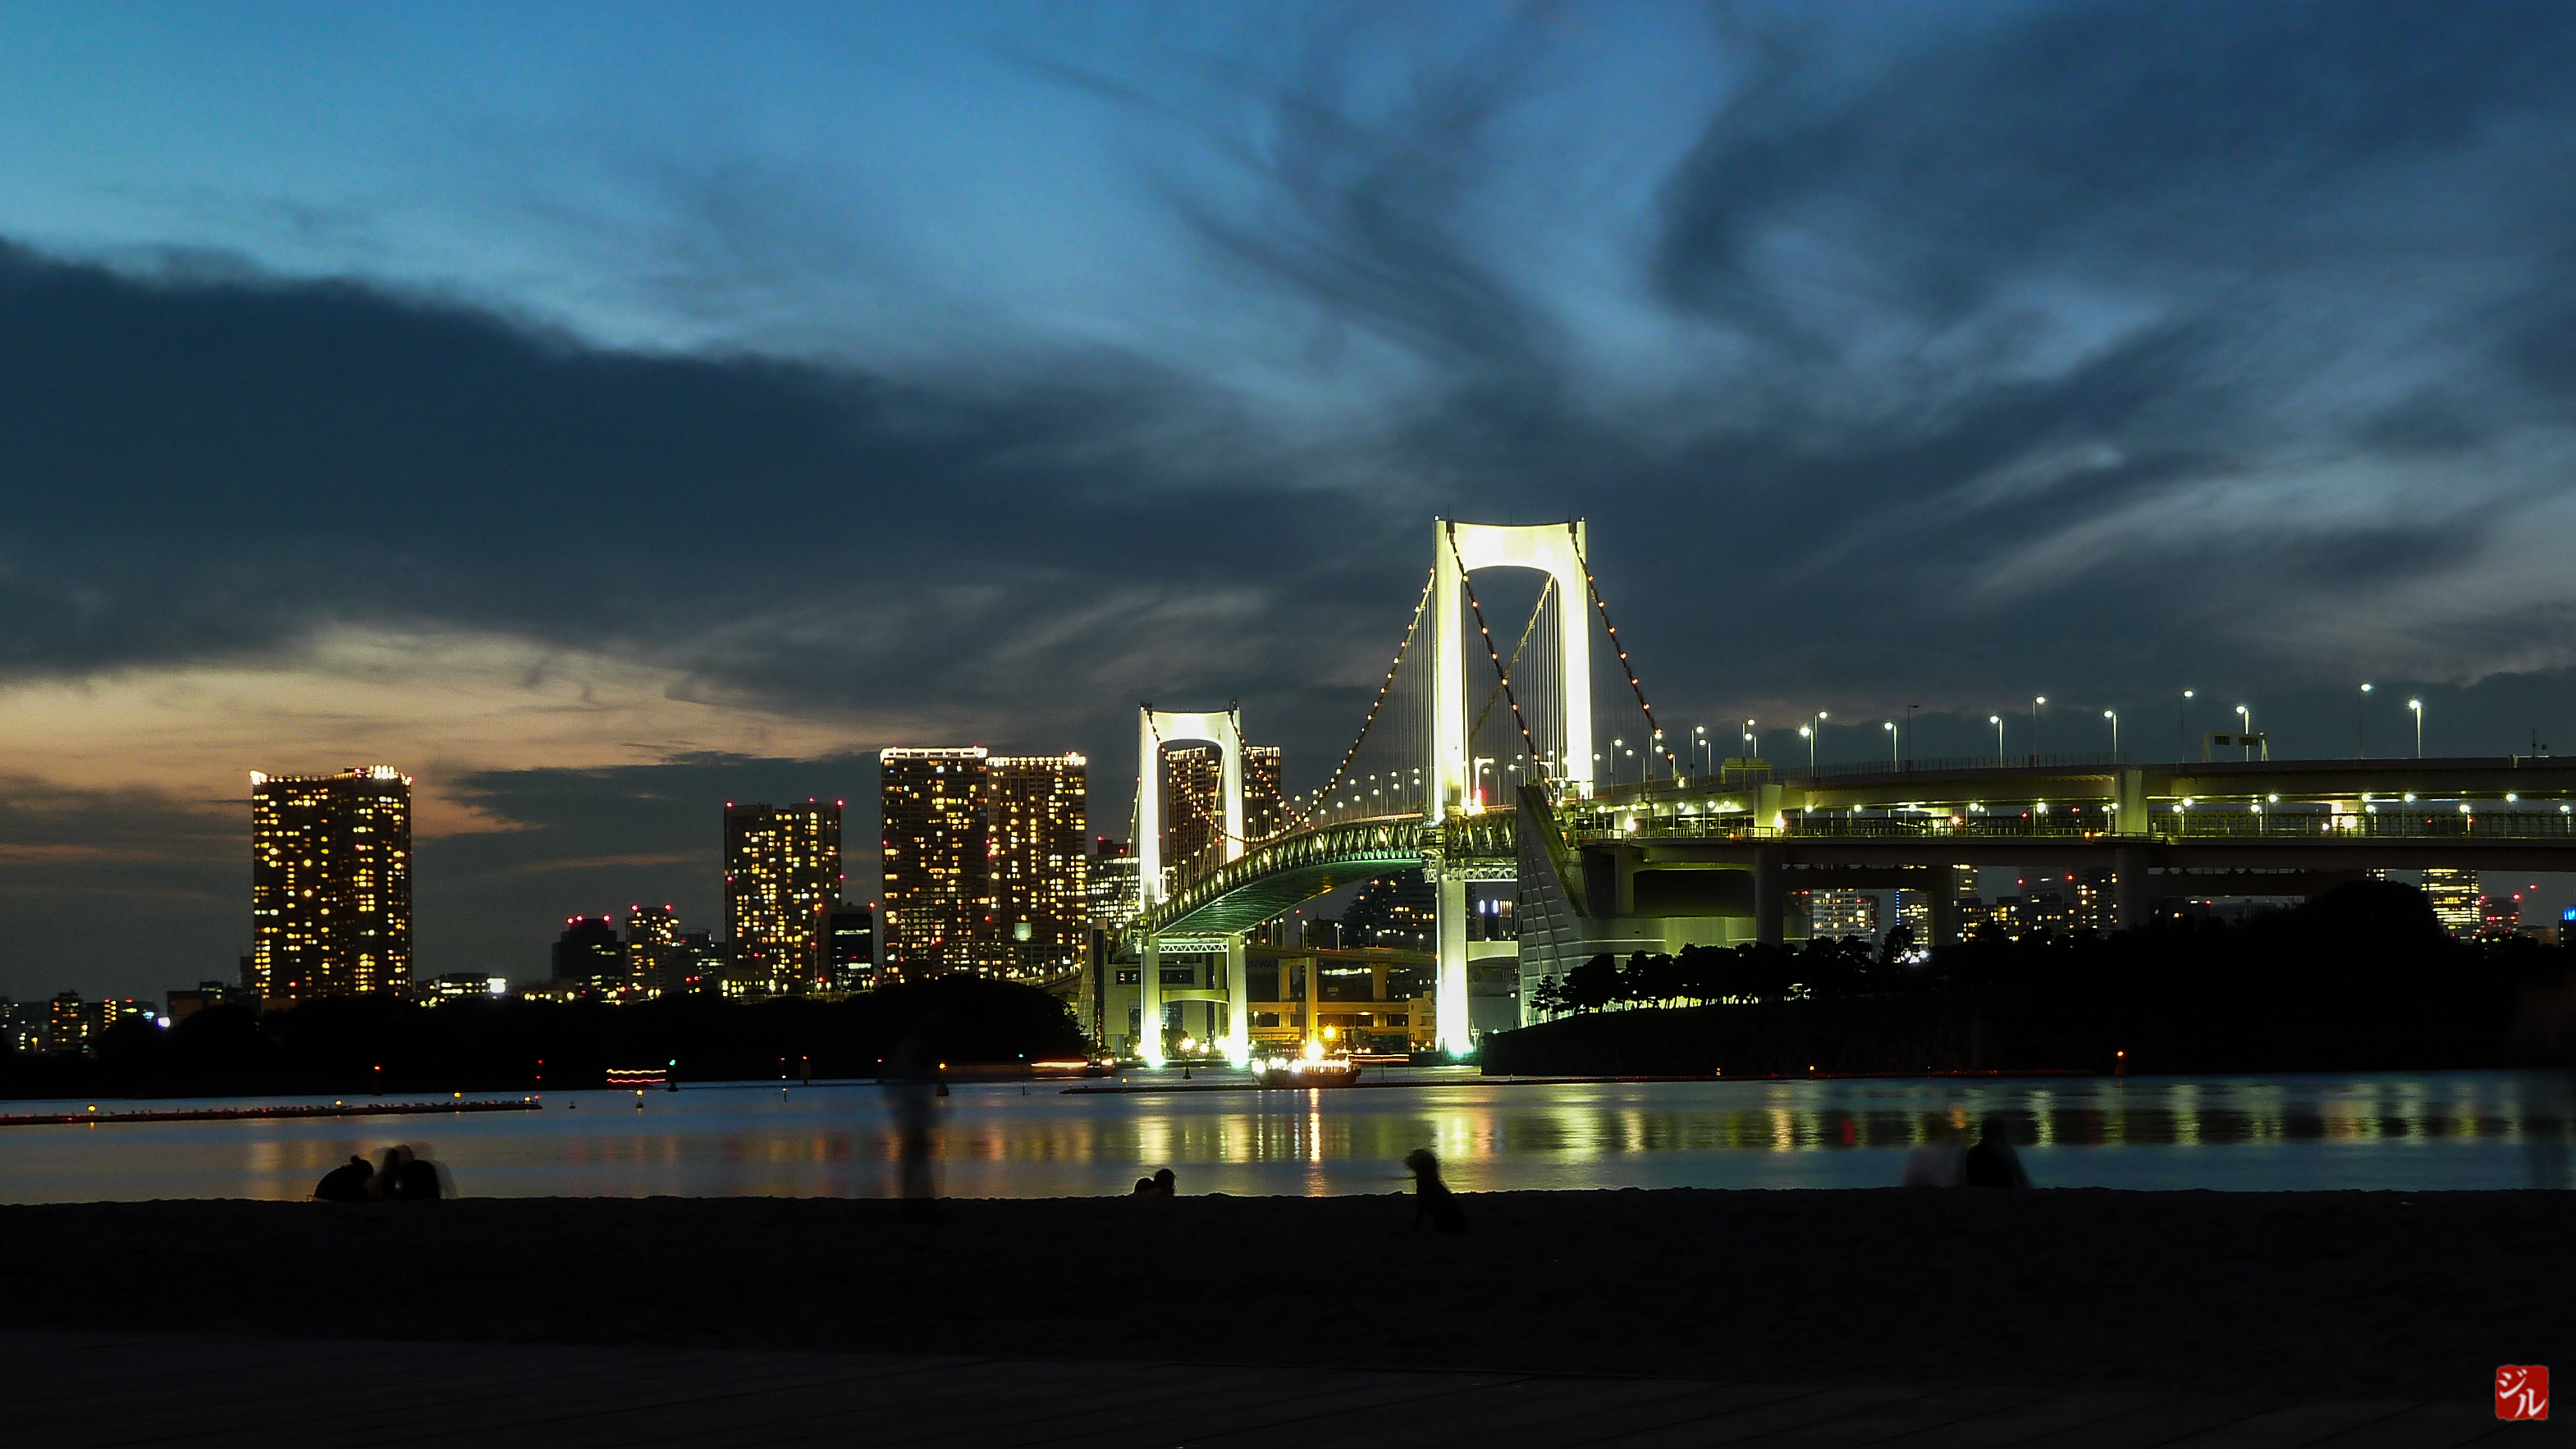
horizon, cloud, sky, bridge, skyline, night, city, skyscraper, cityscape, downtown, dusk, evening, reflection, tower, landmark, tower block, japon, rainbow, tokyo, pont, metropolis, urban area, geographical feature, human settlement, atmosphere of earth, metropolitan area